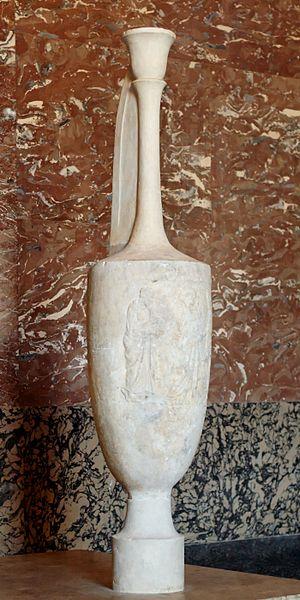
Lécythe funéraire en marbre. Marbre du Pentélique, v. 400 av. J.-C., découvert entre Athènes et le cap Sounion.
Un lécythe est un vase grec antique utilisé pour stocker de l'huile parfumée destinée aux soins du corps. La forme est inventée dans la première moitié du VIᵉ siècle av. J.-C.. Un type particulier, le lécythe à fond blanc, est très fréquemment utilisé comme vase funéraire.